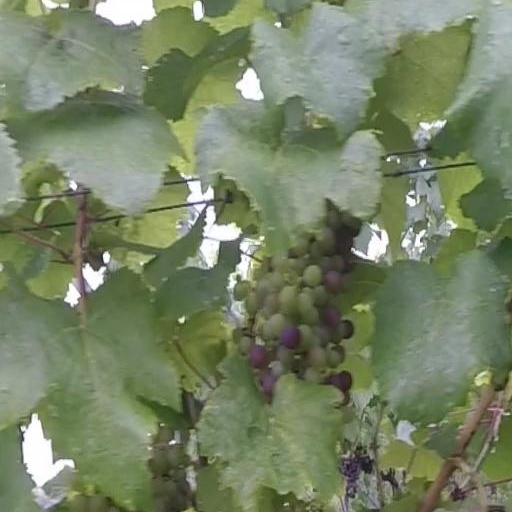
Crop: grape